Chris Donnels

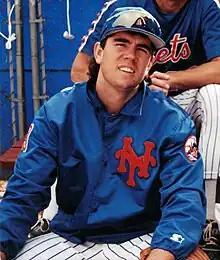
Donnels with the New York Mets in 1992

Christopher Barton "Chris" Donnels (born April 21, 1966) is an American former Major League Baseball third baseman. He is an alumnus of Loyola Marymount University where he was a standout for the Lions' baseball team. He register's name in Japan called "C.D" in 1996 and 1998 season.